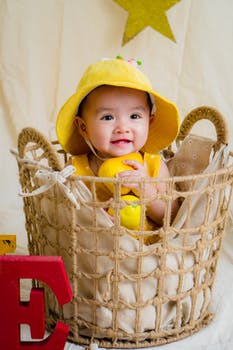
Label: No Watermark